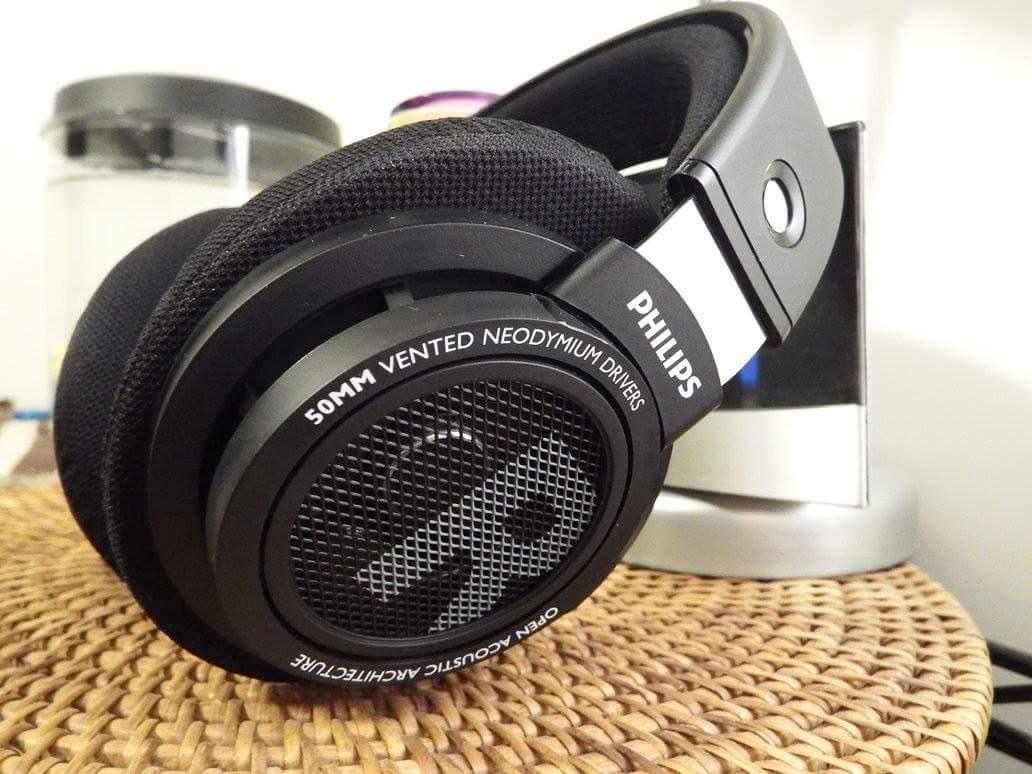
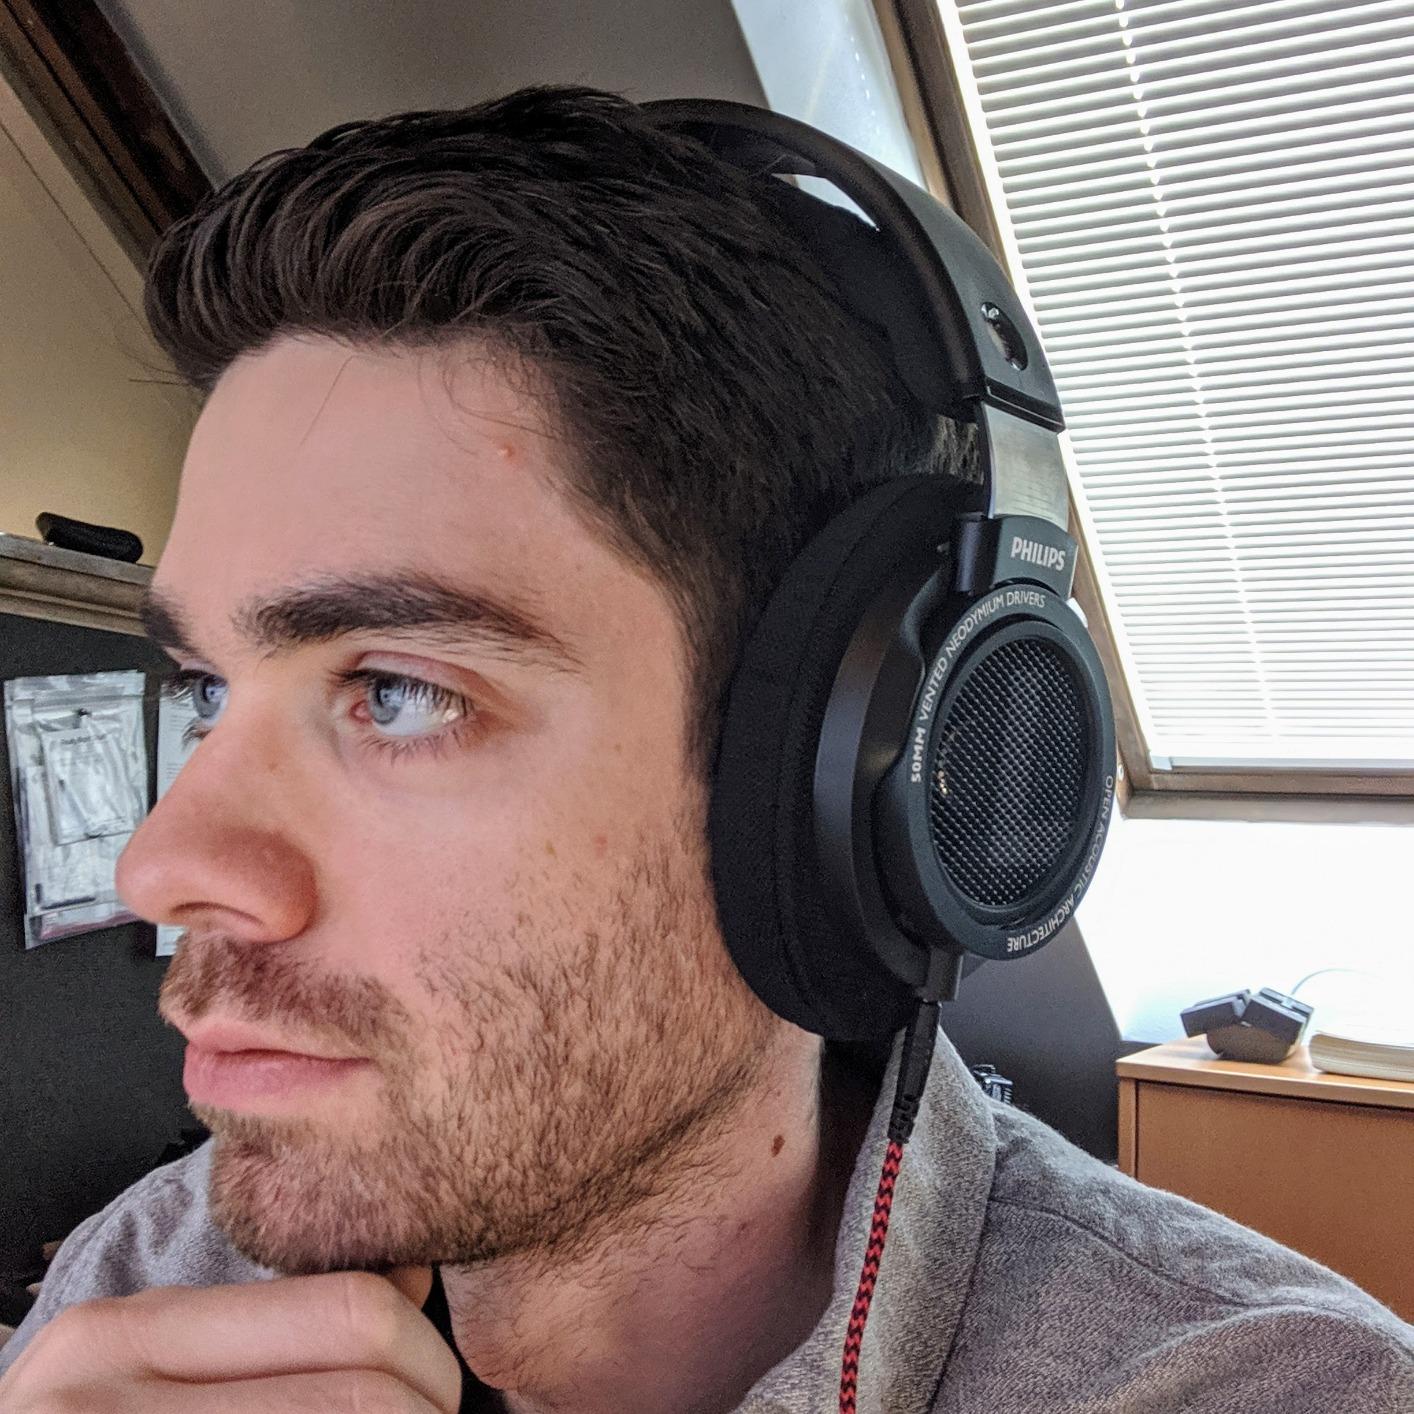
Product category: headphones
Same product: yes